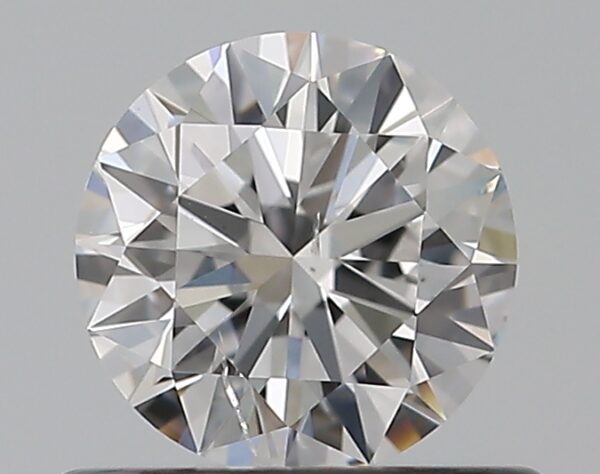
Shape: round
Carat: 0.51
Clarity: SI2
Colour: E
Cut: EX
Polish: VG
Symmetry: VG
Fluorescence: F
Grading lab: GIA
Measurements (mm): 5.14 x 5.2 x 3.12